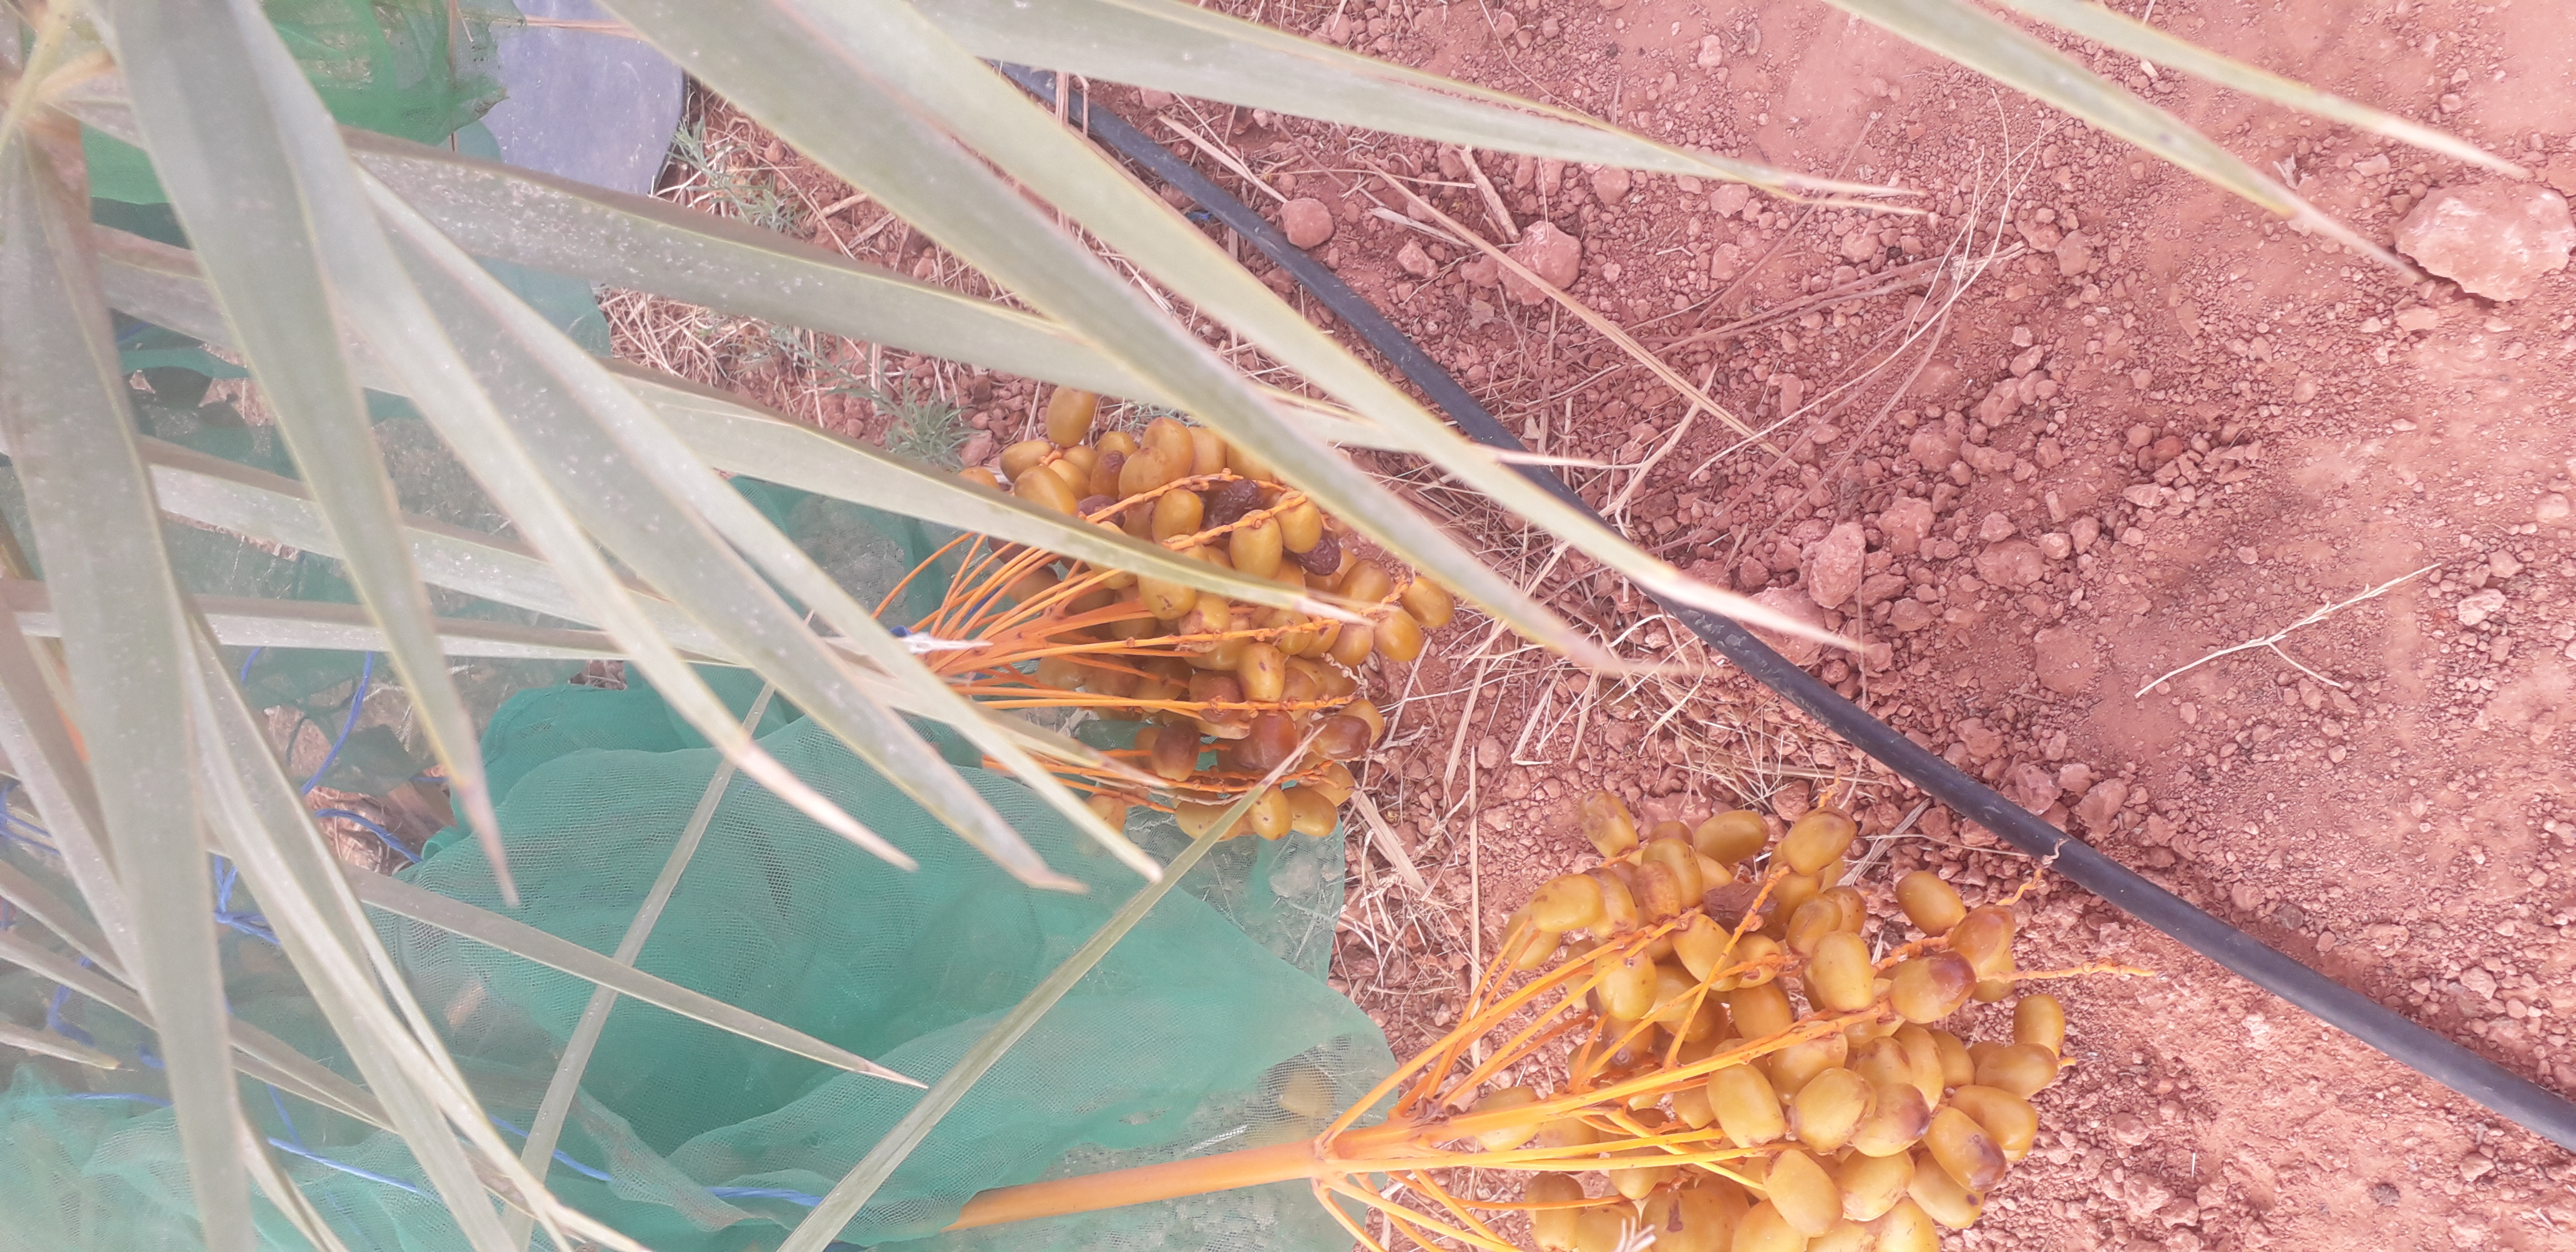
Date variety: Boufagous